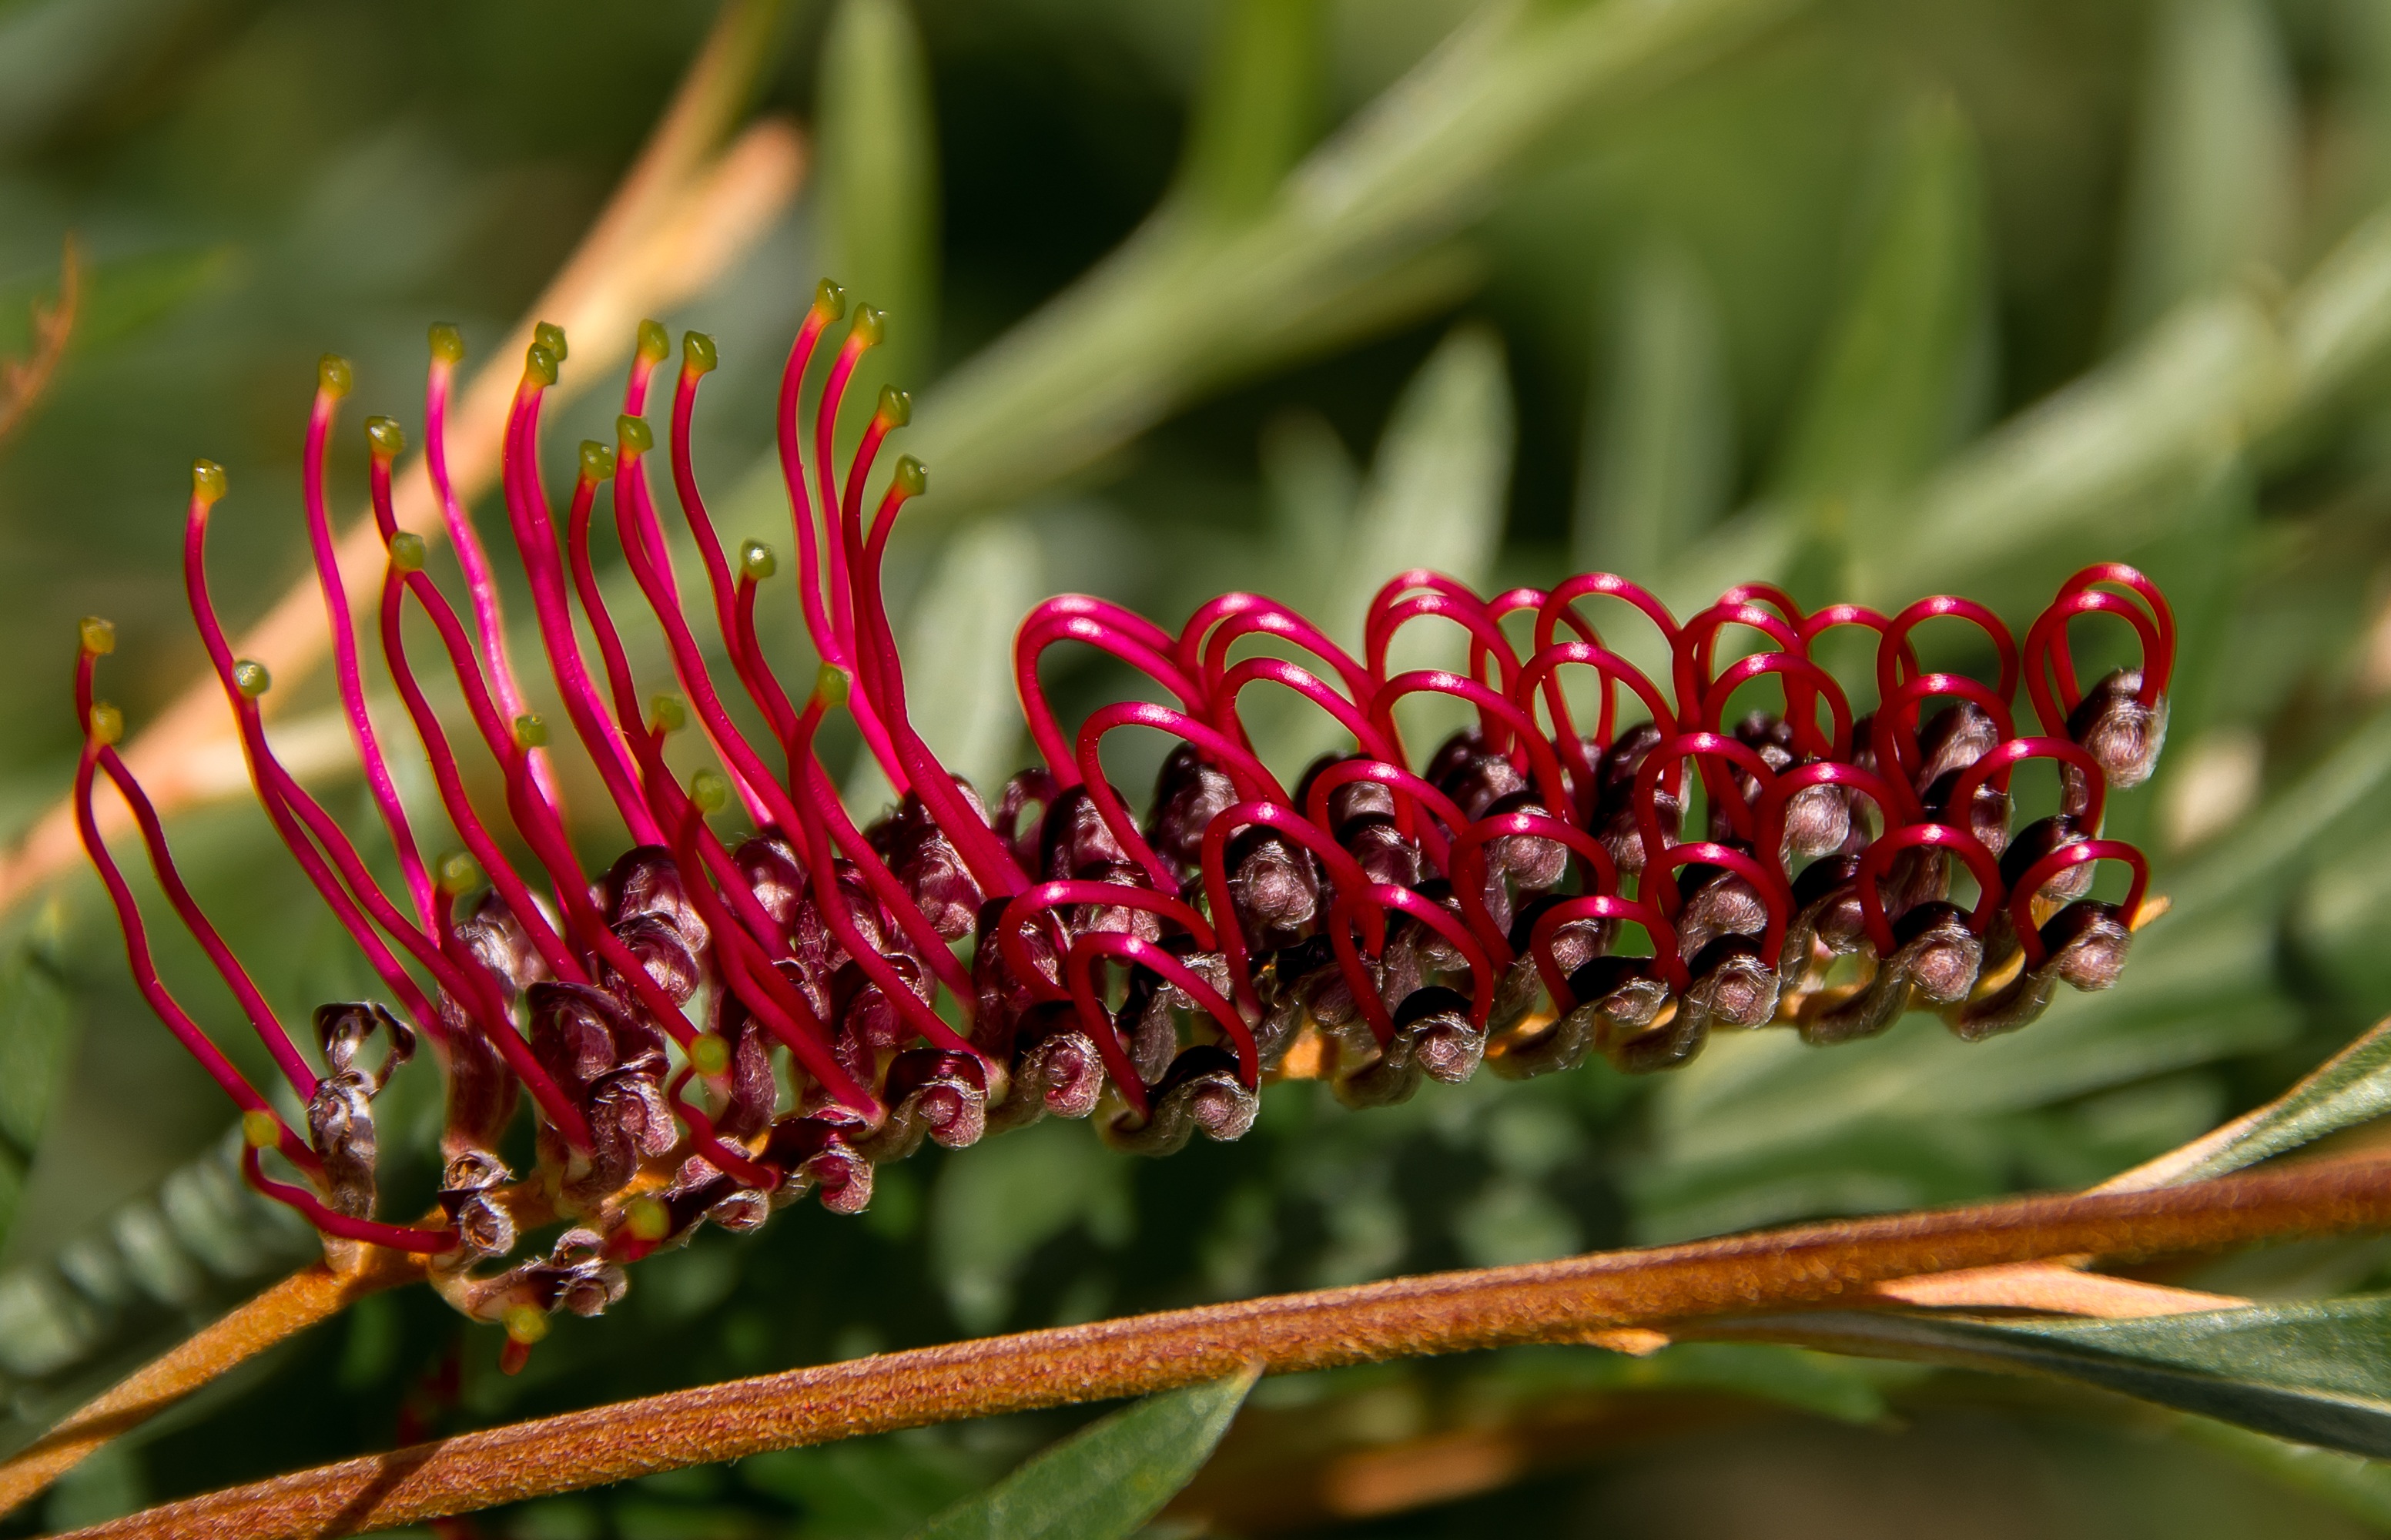
tree, nature, branch, blossom, plant, leaf, flower, bloom, red, botany, garden, flora, wildflower, close up, native, australian, shrub, bud, nectar, macro photography, toothbrush, flowering plant, grevillea, plant stem, woody plant, land plant